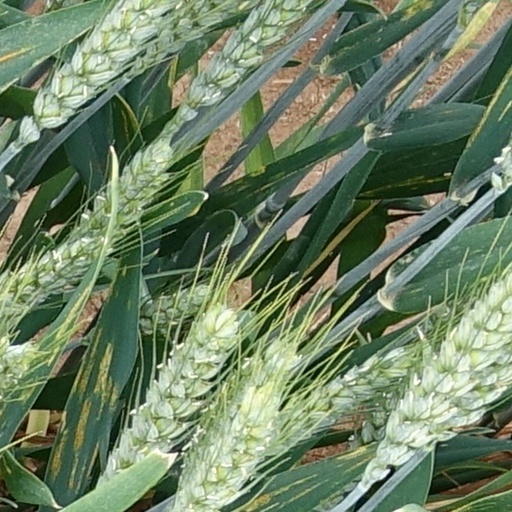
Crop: wheat